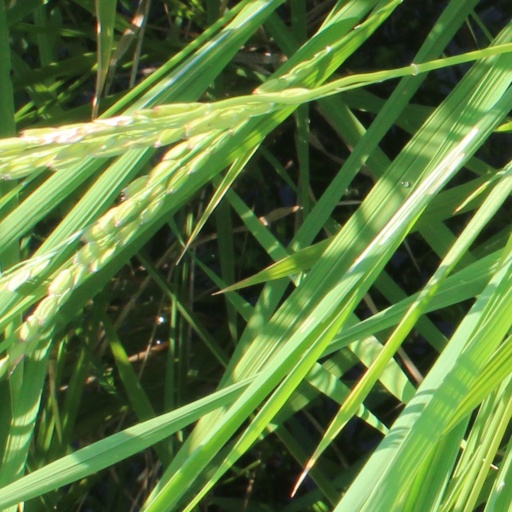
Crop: rice